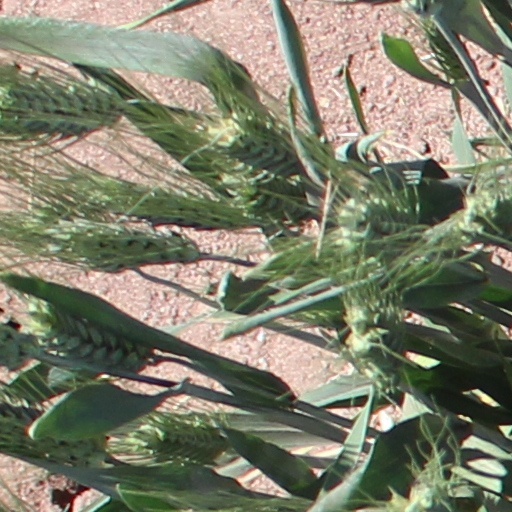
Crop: wheat